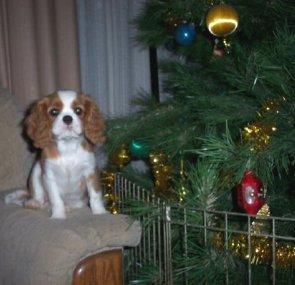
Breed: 207-n000026-Blenheim_spaniel